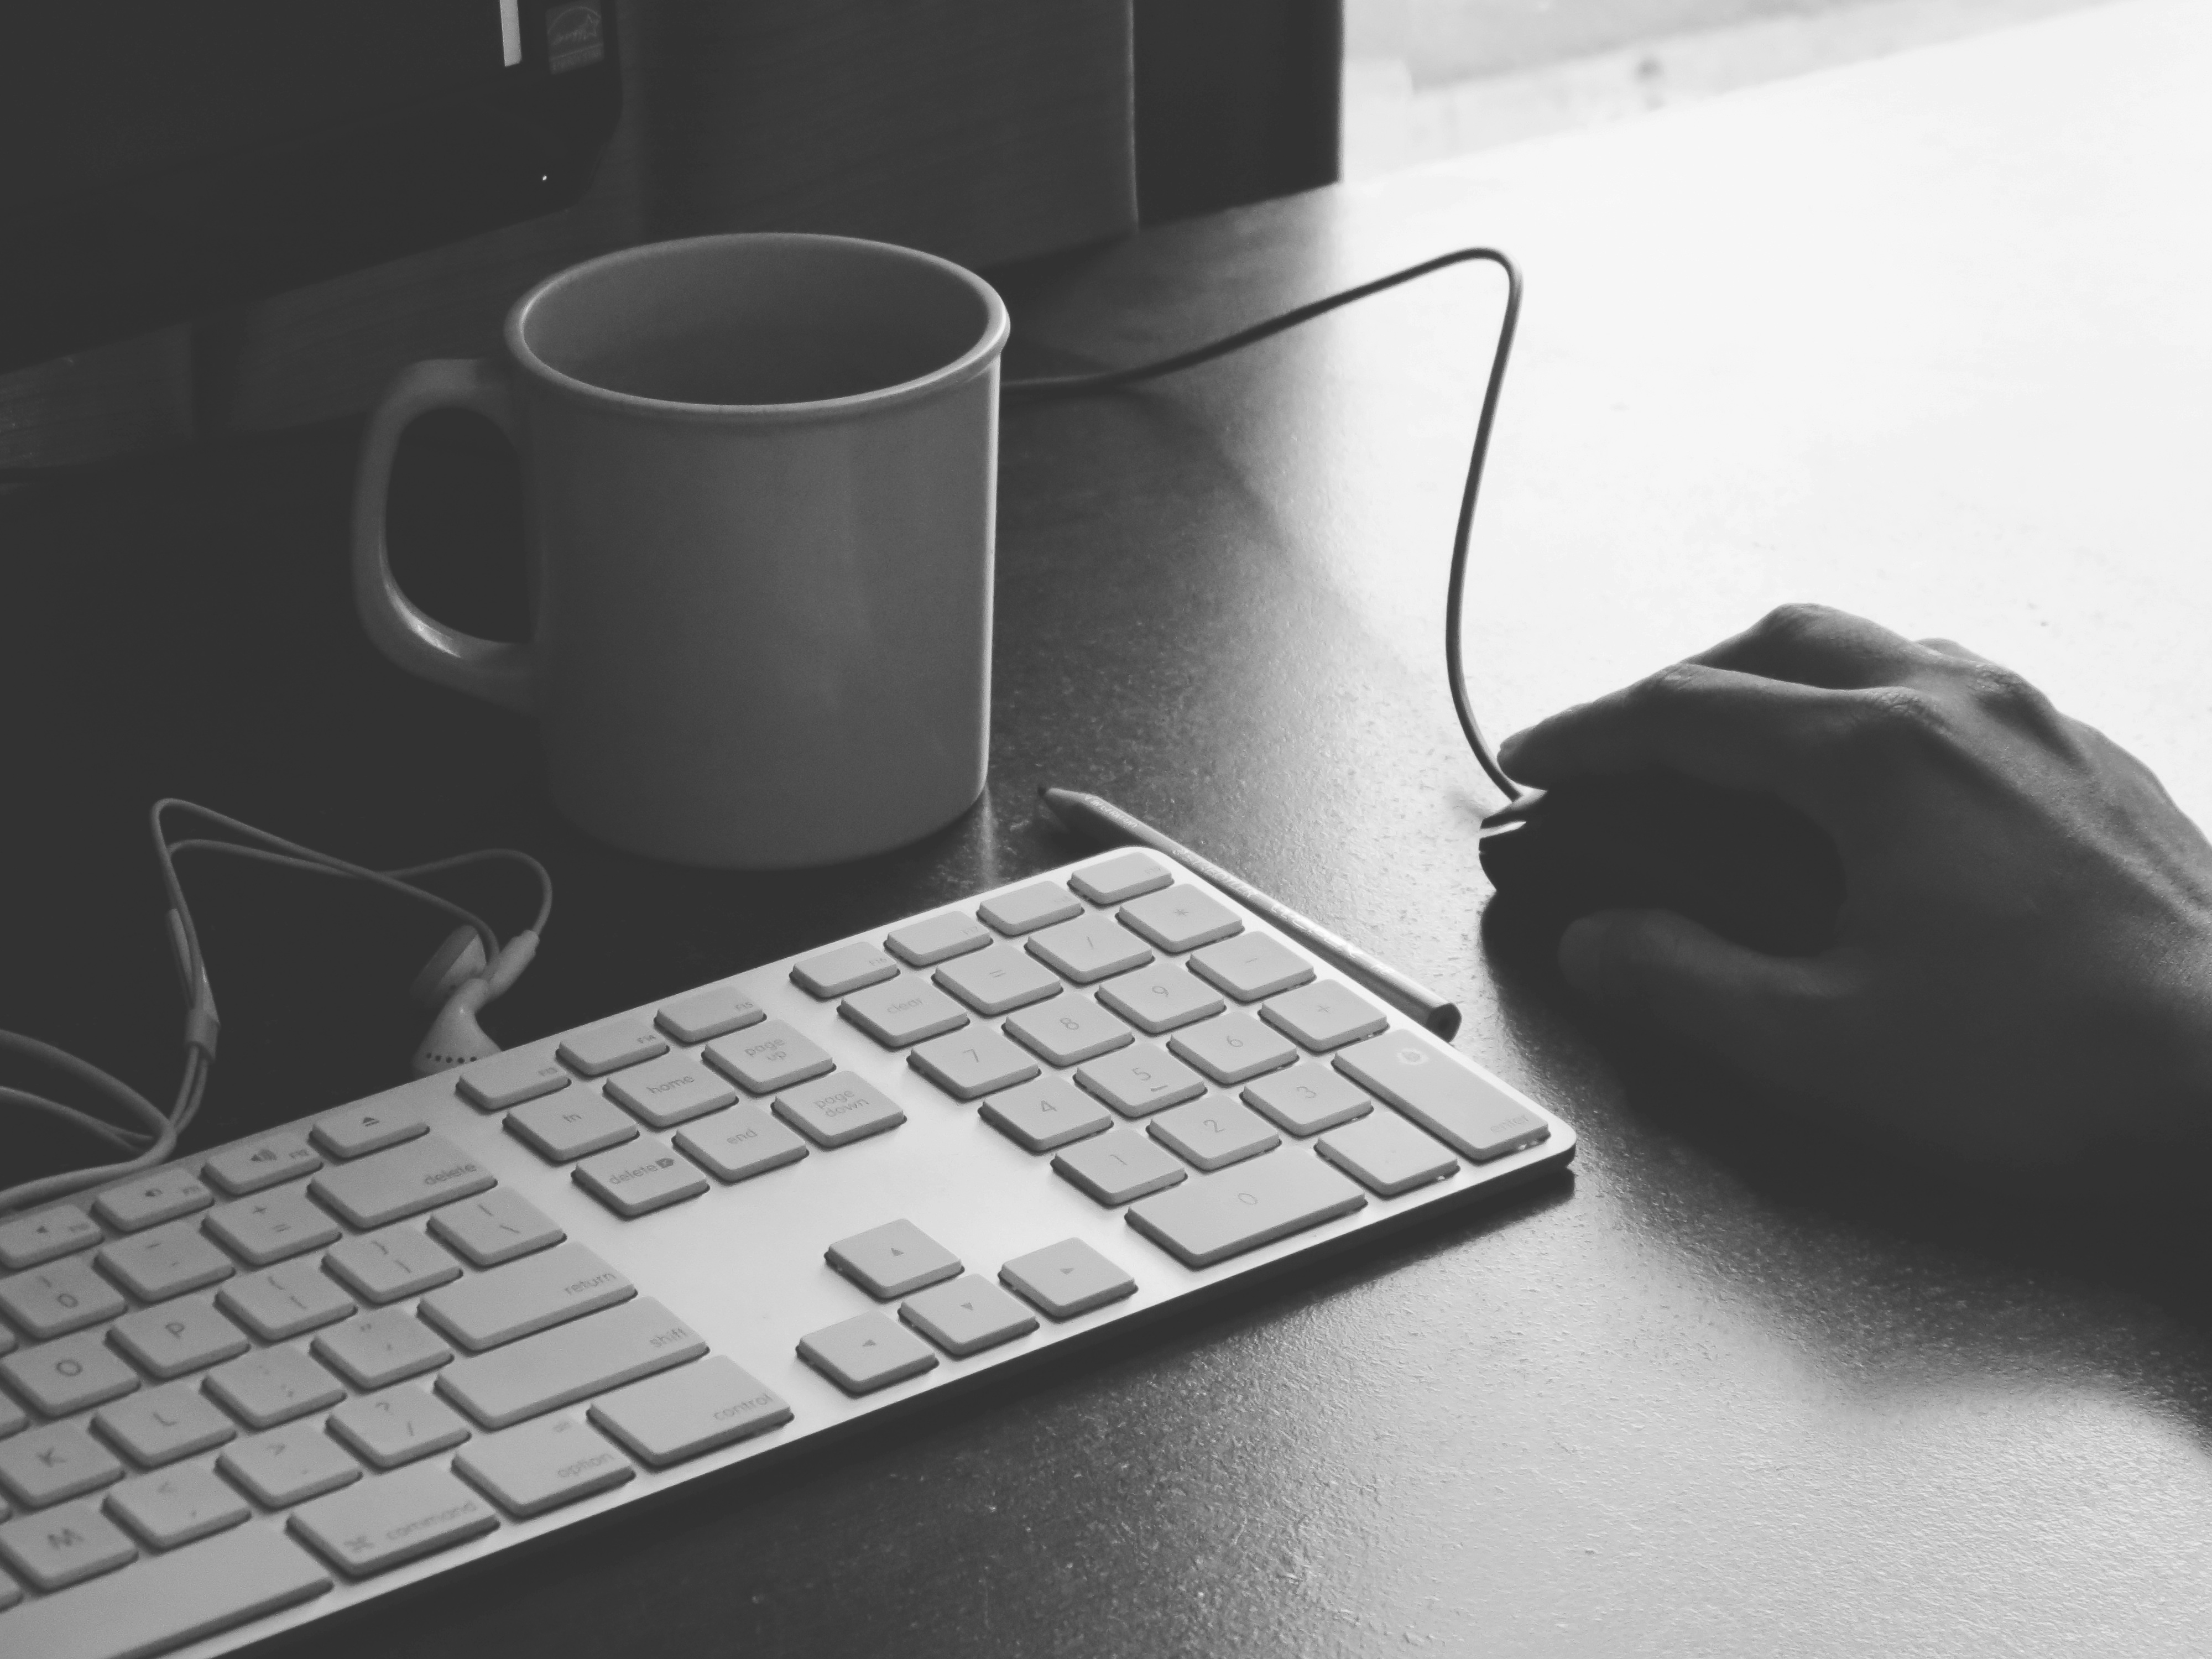
computer, writing, work, hand, working, black and white, keyboard, technology, mouse, black, monochrome, computer keyboard, monochrome photography